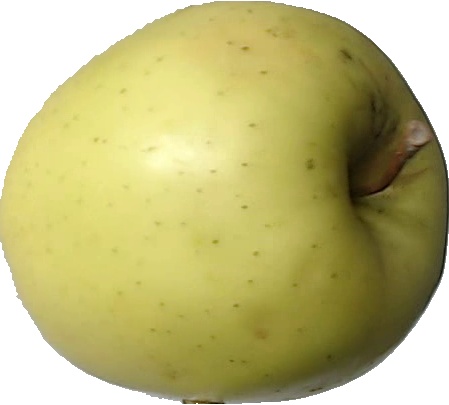
Label: apple_golden_2